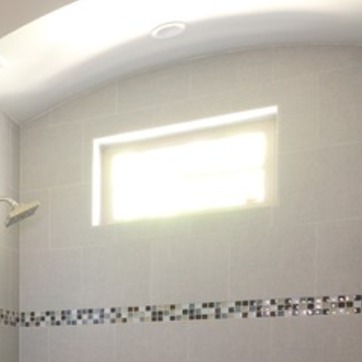
Material: glass